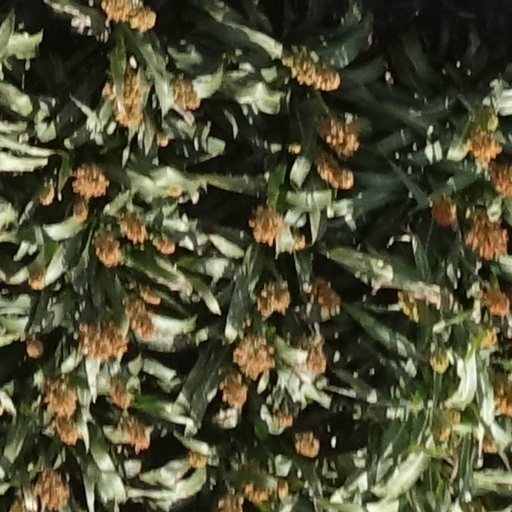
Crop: sorghum